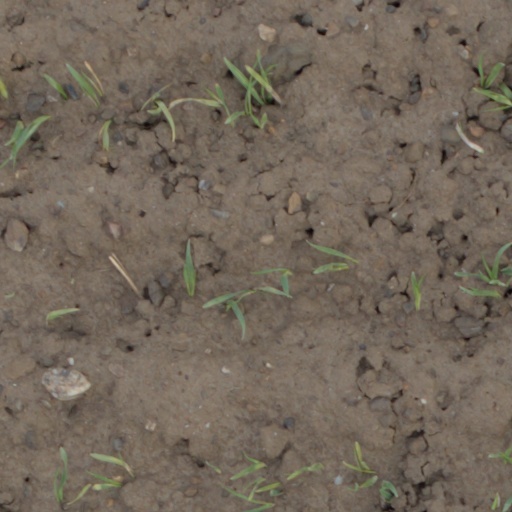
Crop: wheat